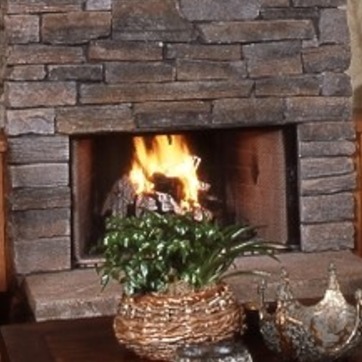
Material: other